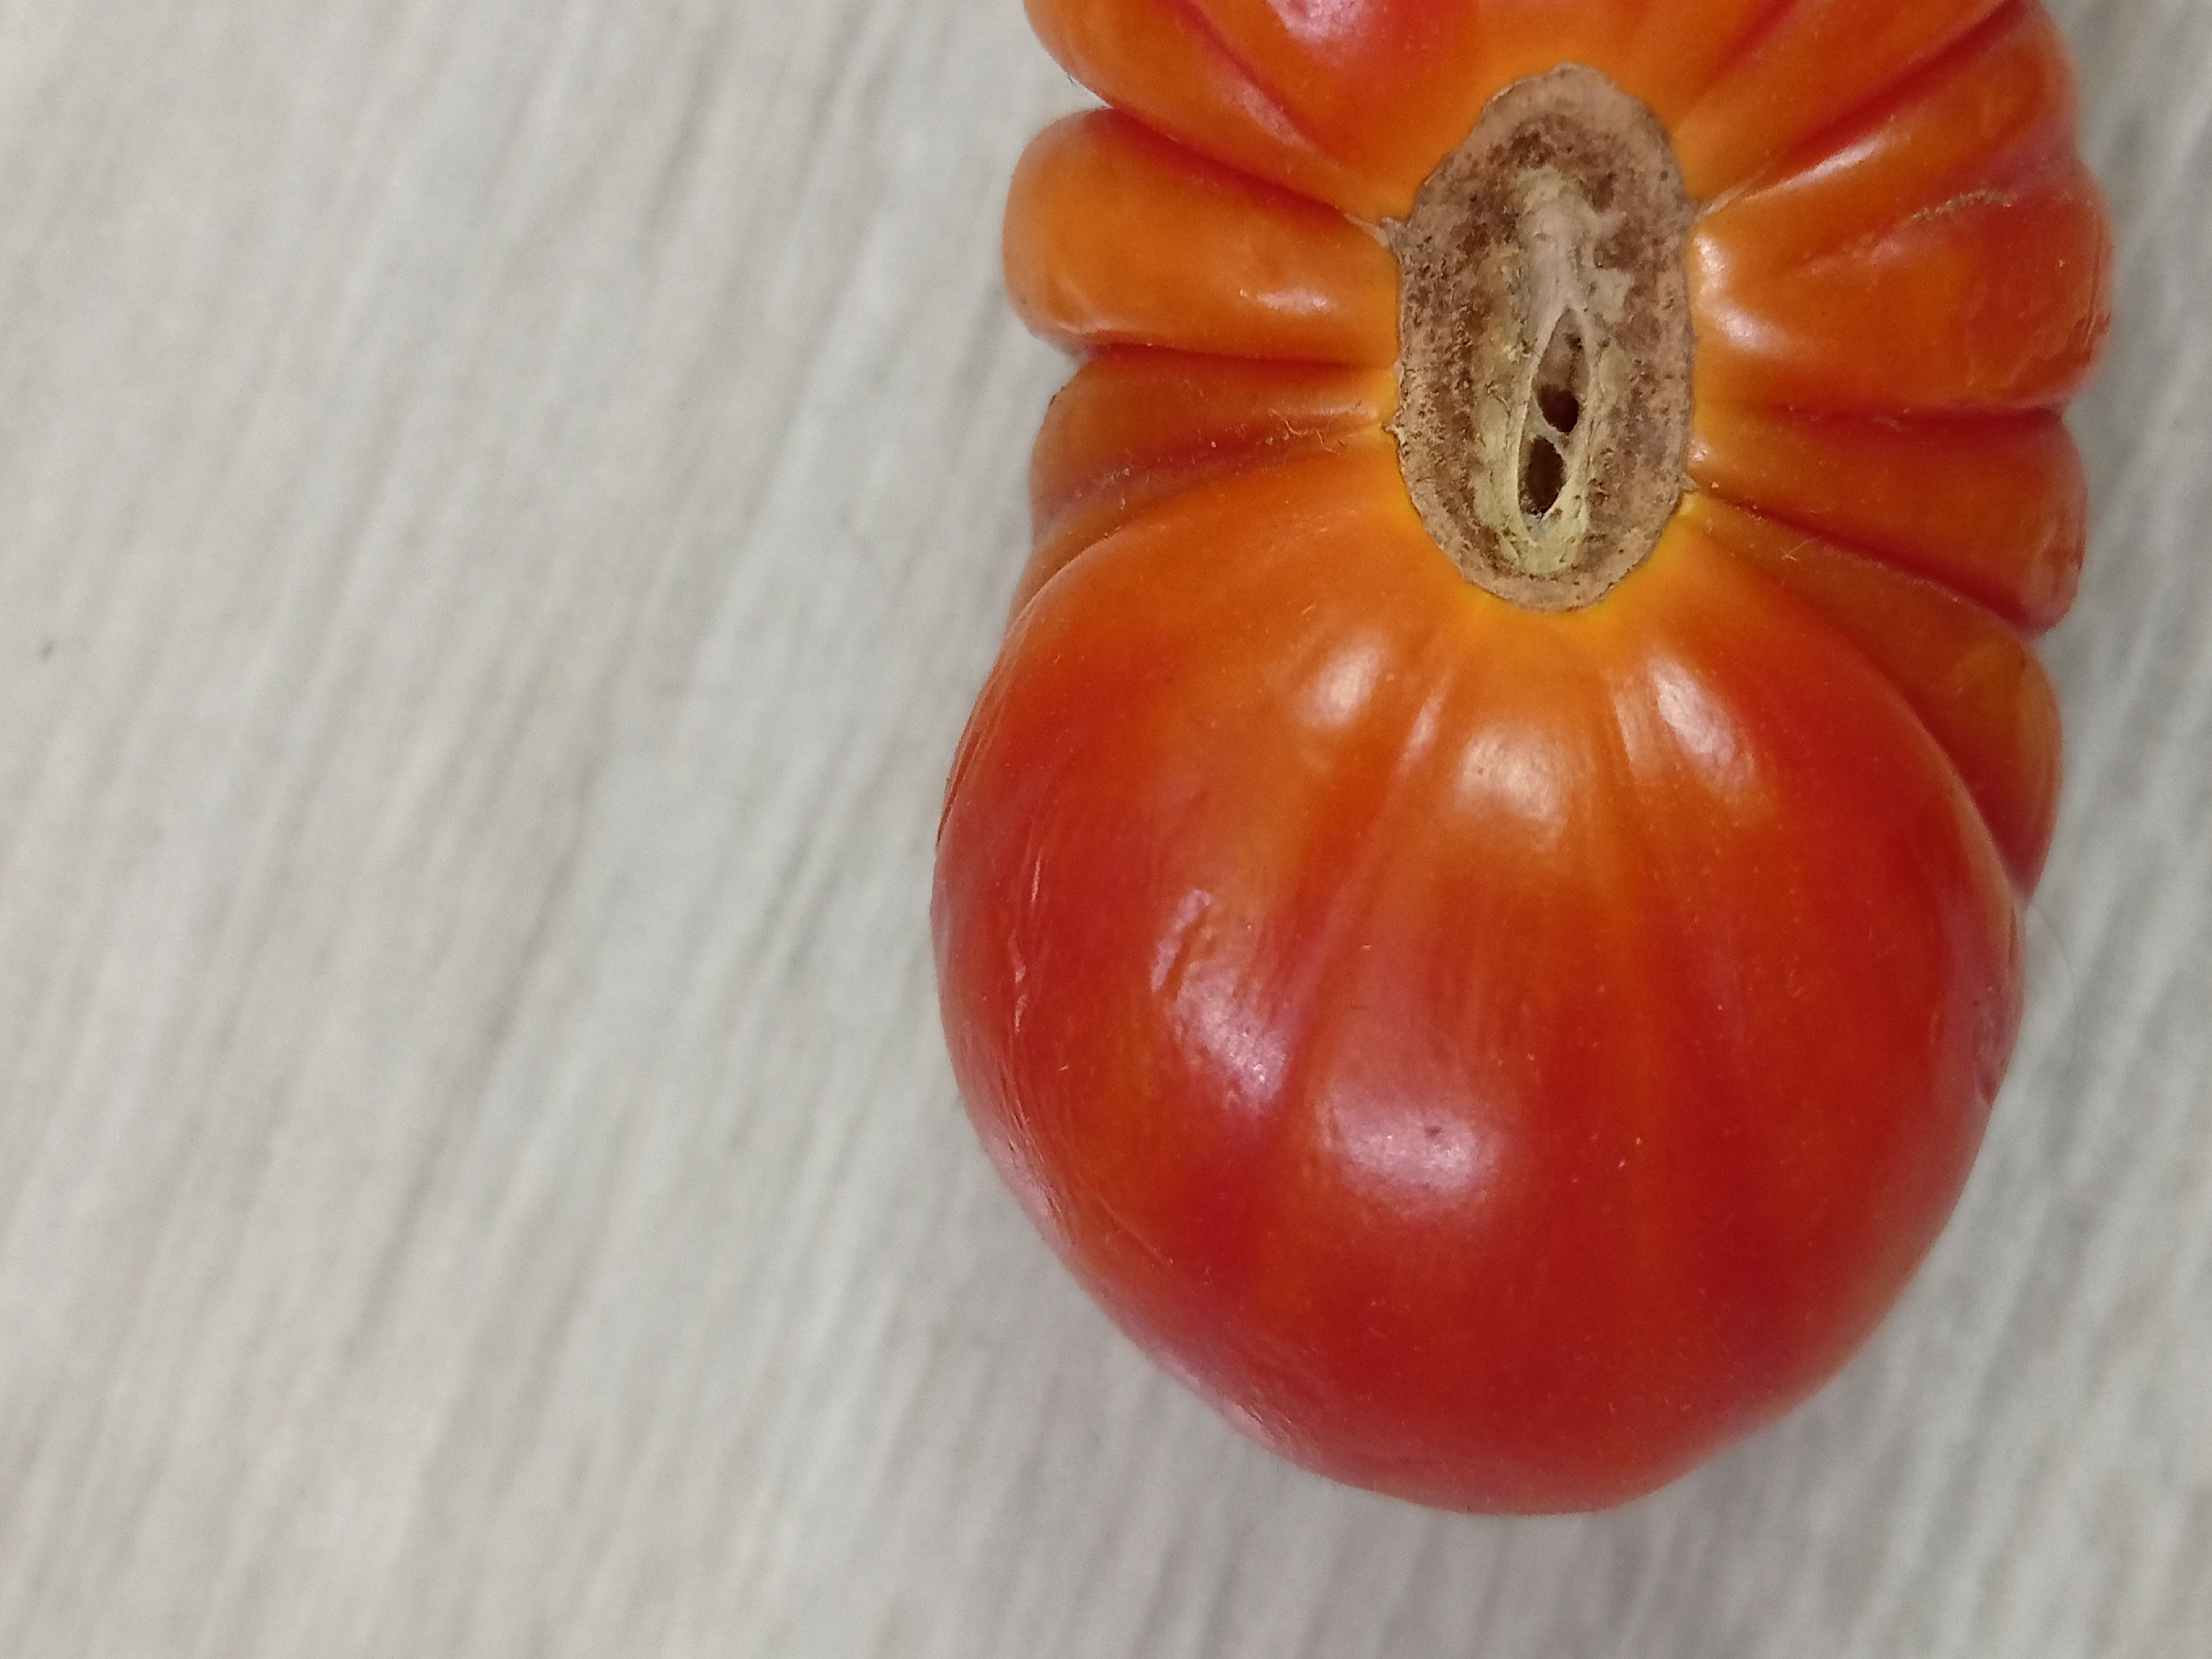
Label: Fresh